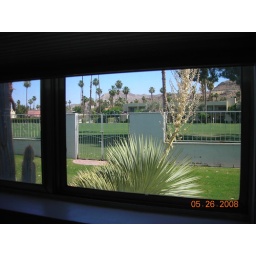
View from the kitchen sink window to the back yard and golf course beyond. It's the Taquitz Golf course owned by the city.